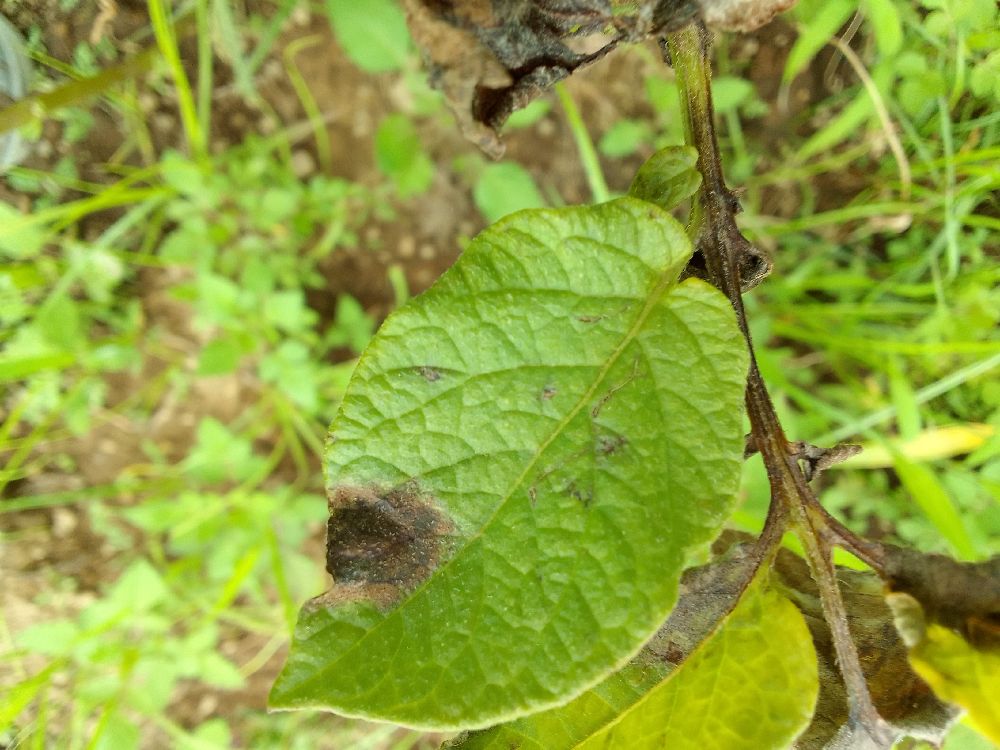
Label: Late blight